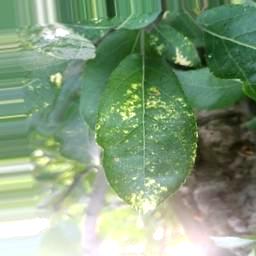
Label: Apple_Mosaic